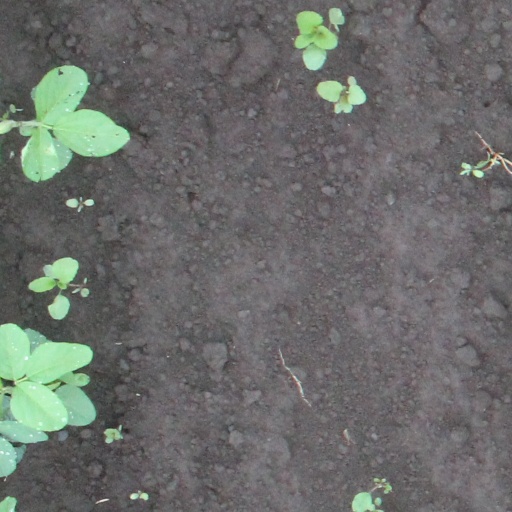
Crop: soybean